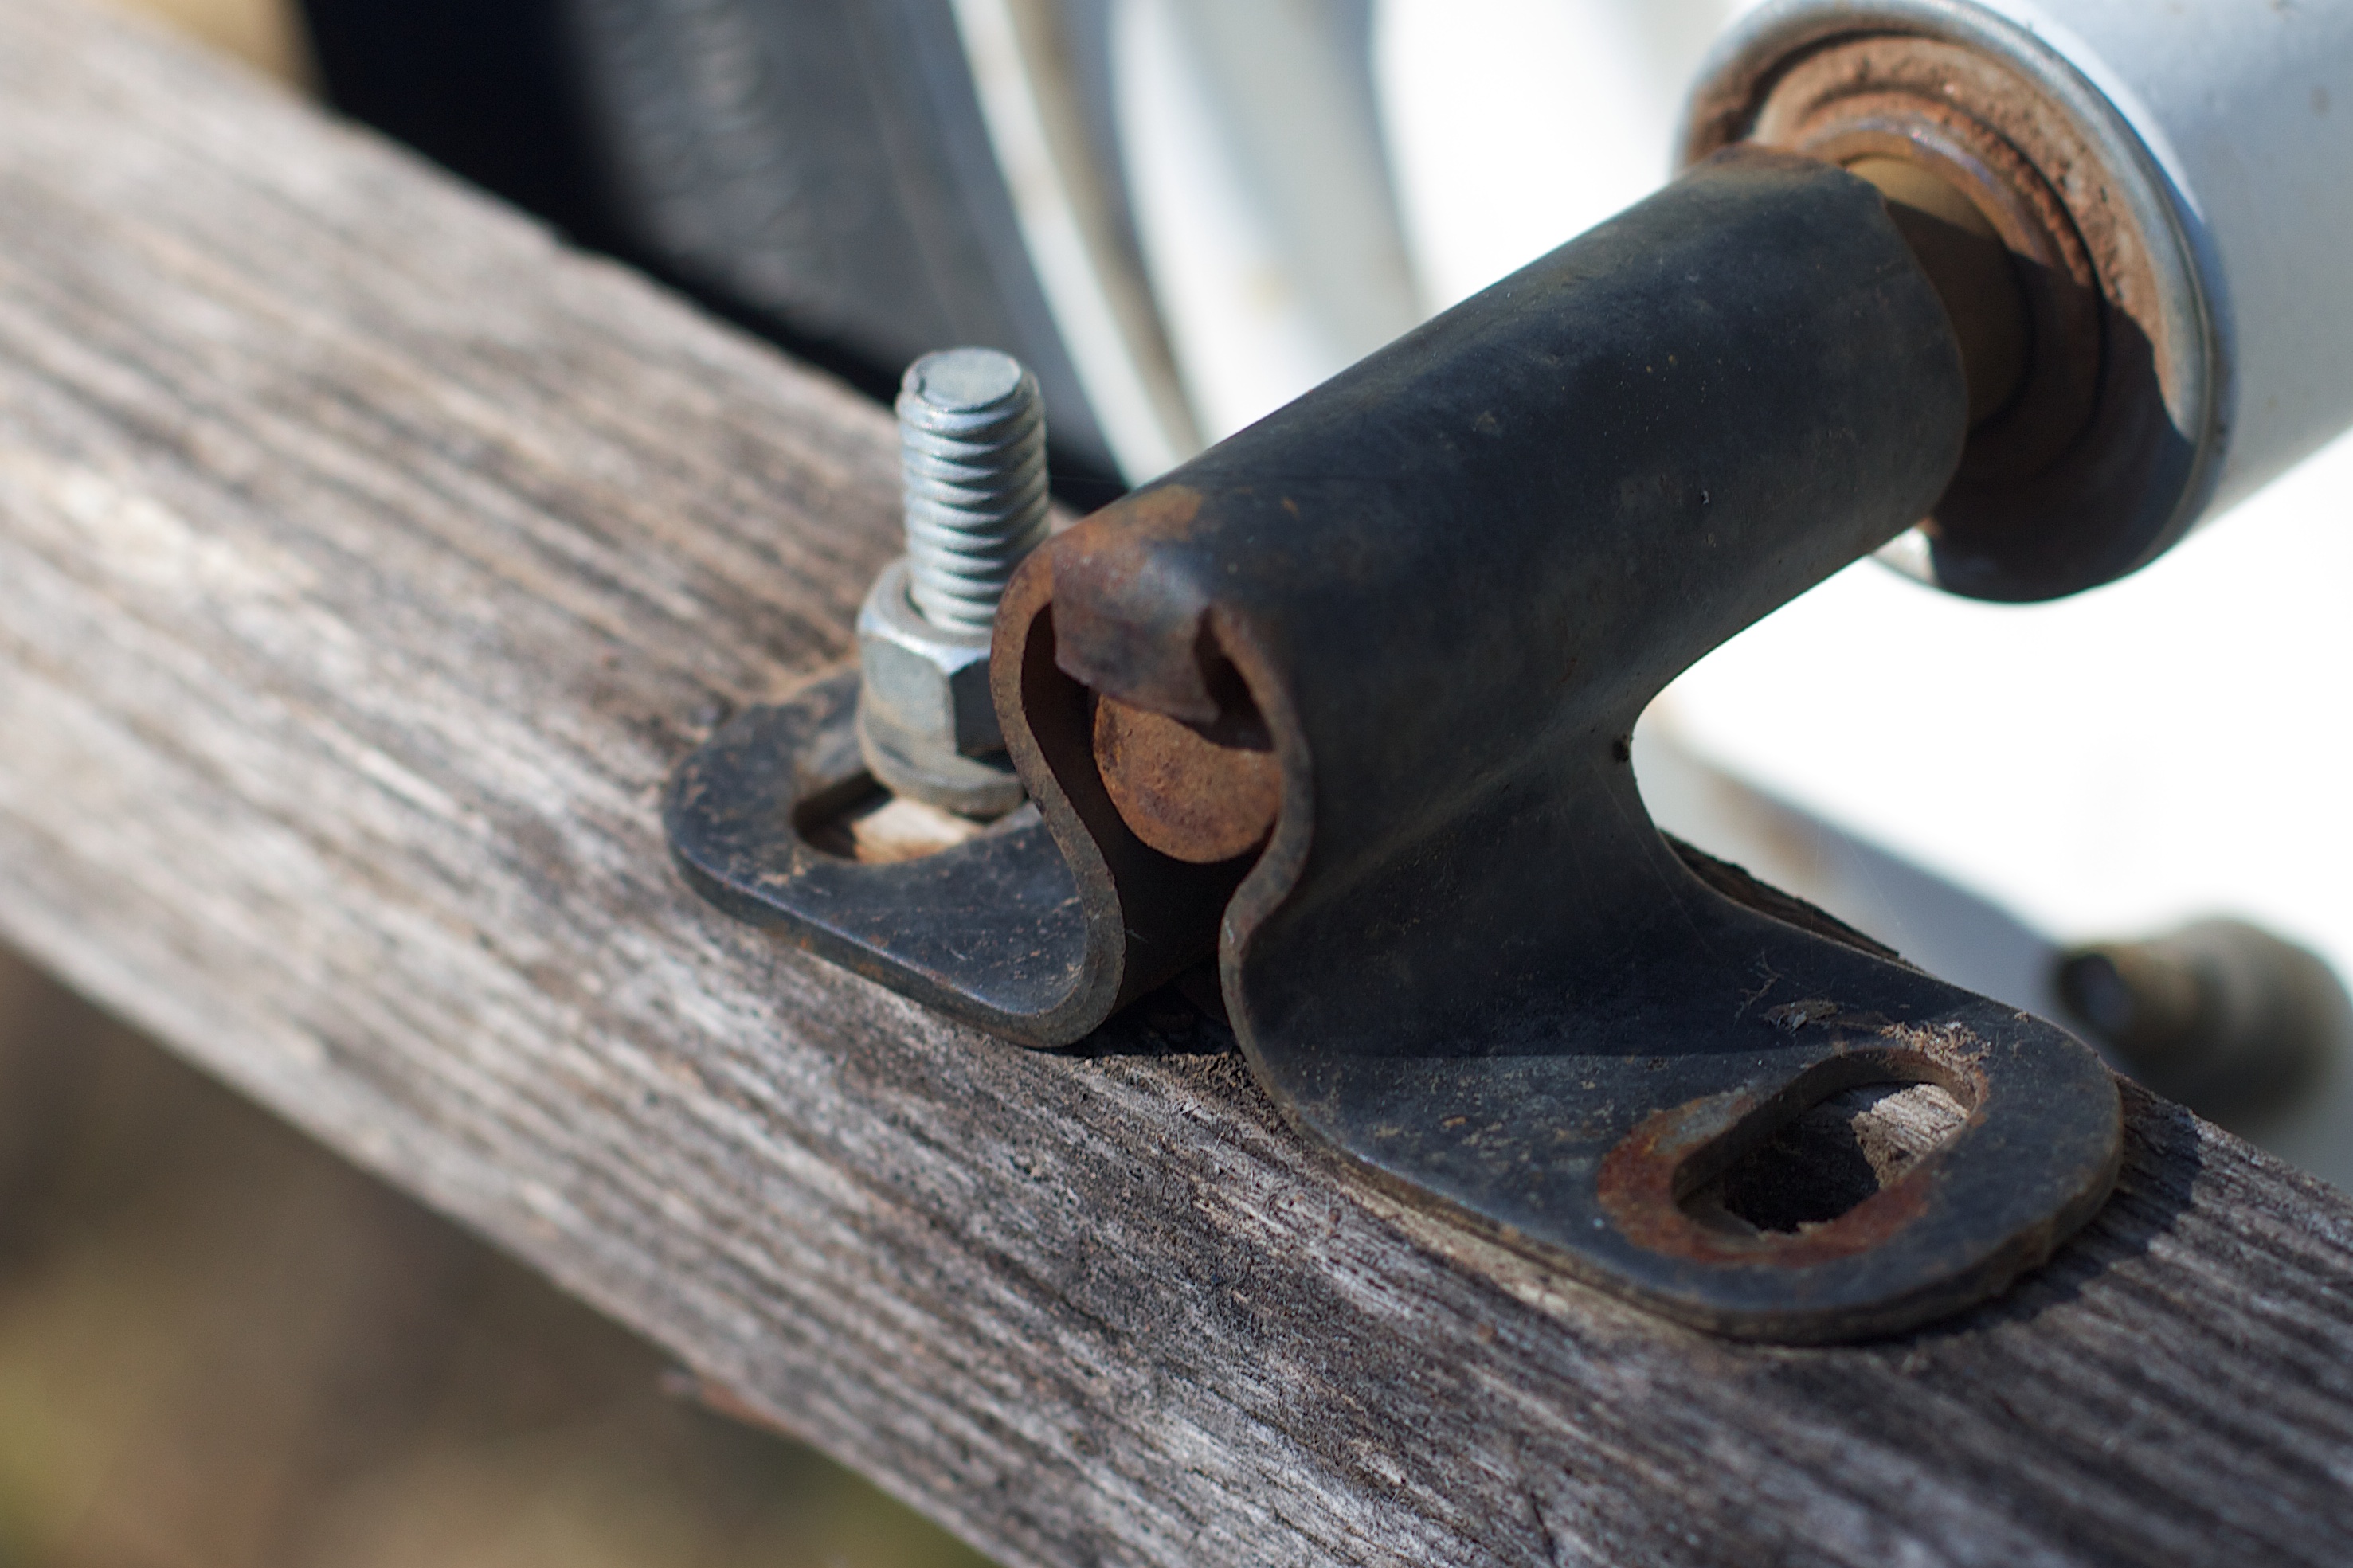
wood, wheel, metal, material, iron